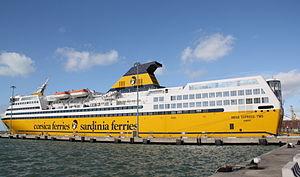
Le Mega Express Two est un ferry rapide du groupe Corsica Ferries - Sardinia Ferries. Construit de 2000 à 2001 par les chantiers Cantiere Navale Fratelli Orlando de Livourne, il est le sister-ship du Mega Express et le deuxième navire rapide de Corsica Ferries. Il assure depuis juin 2000 les liaisons vers la Corse et la Sardaigne depuis les continents italien et français.